Cora Scott Pope

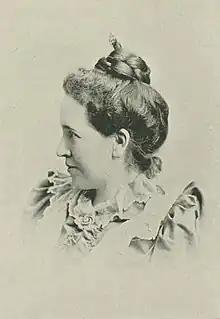
"A Woman of the Century"

Cora Scott Pope ( Pond; March 2, 1856 – unknown) was an American professor, a scenario writer, and a real estate developer. She was also a women’s rights activist, suffragist, and militant prohibitionist.